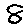
Label: 8